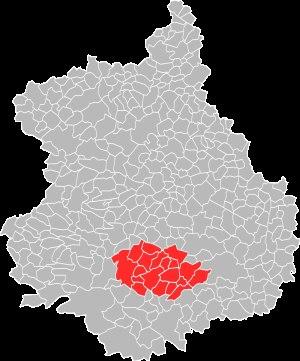
Bonneval est une commune française située dans le département d’Eure-et-Loir, en région Centre-Val de Loire.